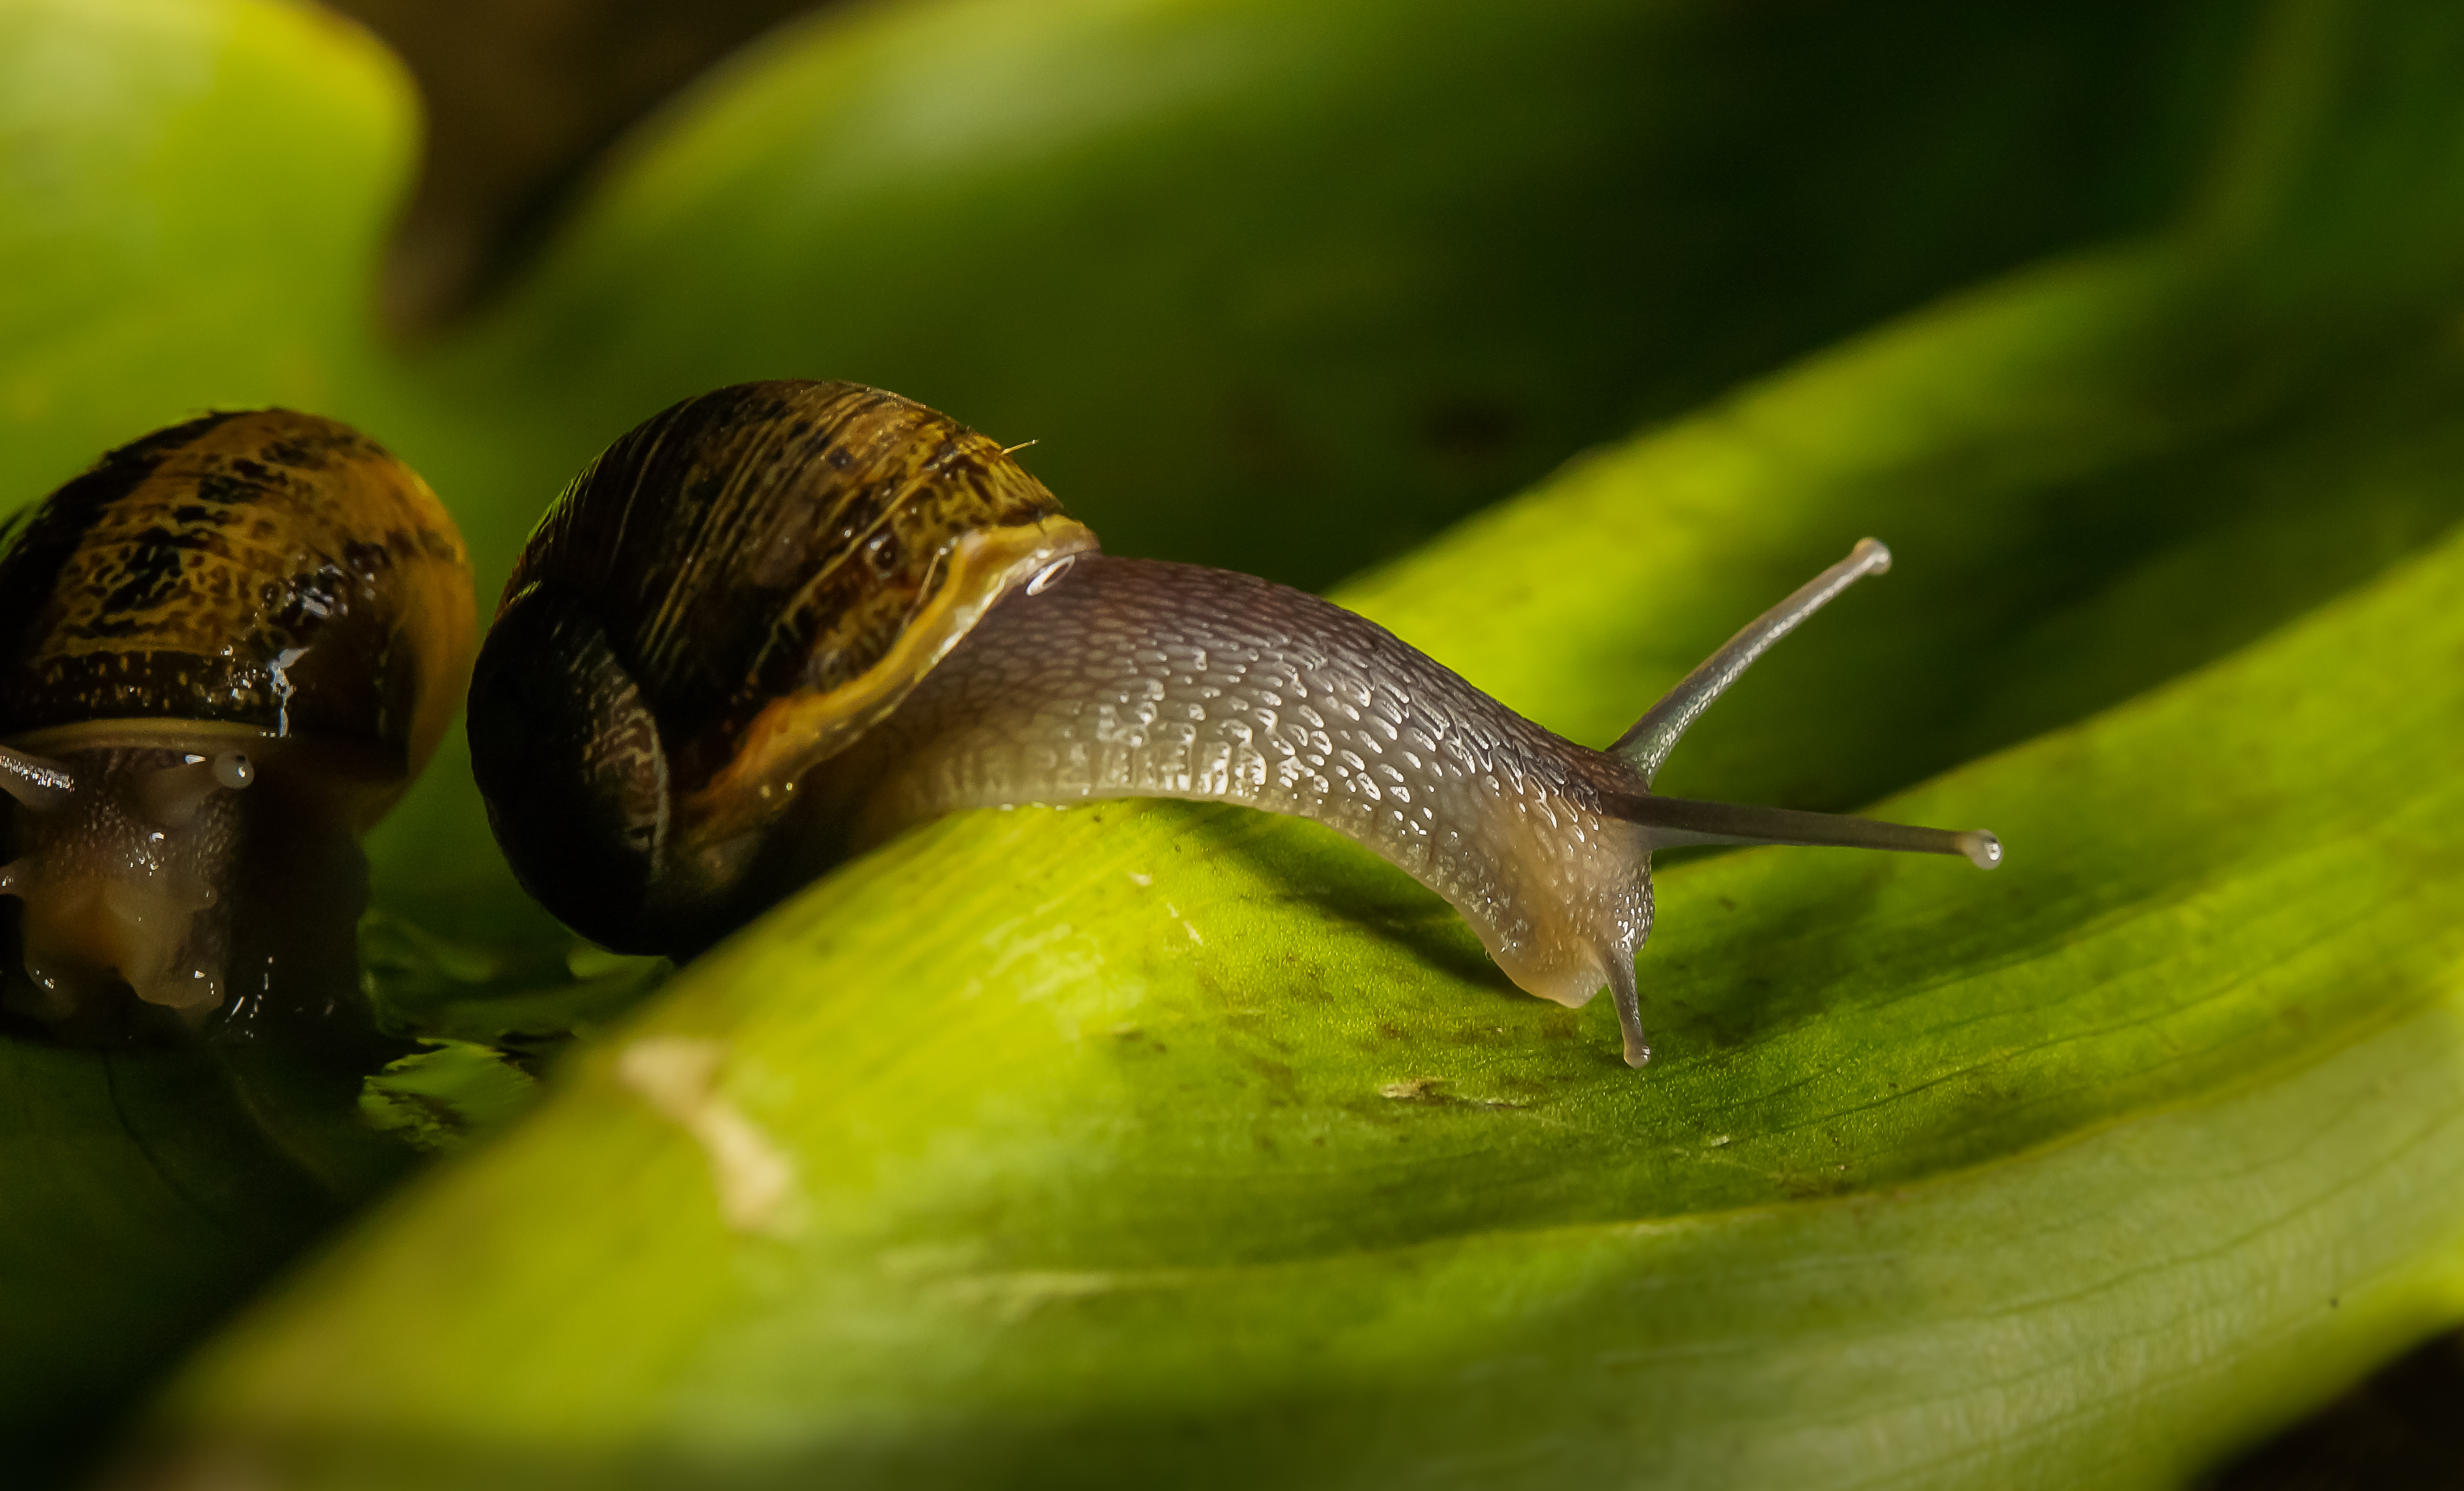
nature, photography, photo, green, macro, fauna, invertebrate, close up, snail, animals, naturaleza, 60mm, a77, molluscs, slug, snails, g, ggl1, gaby1, xovesphoto, animales, sonya77, caracoles, tamron60mm, gphoto, gabrielcorua, xelodegalicia, macro photography, plant stem, snails and slugs